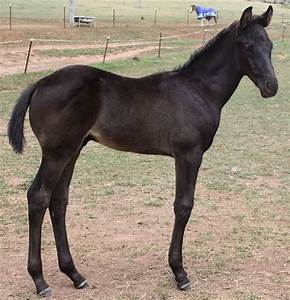
Label: cavallo